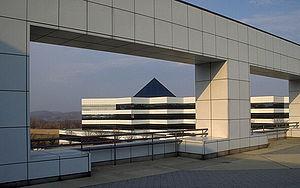
International Business Machines Corporation, connue sous le sigle IBM, est une société multinationale américaine présente dans les domaines du matériel informatique, du logiciel et des services informatiques.